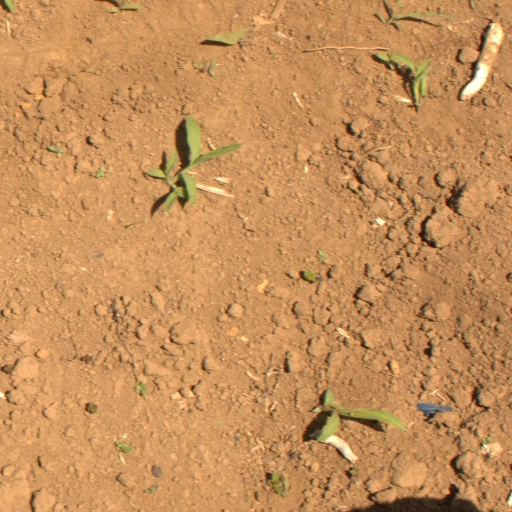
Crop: Jerusalem artichoke